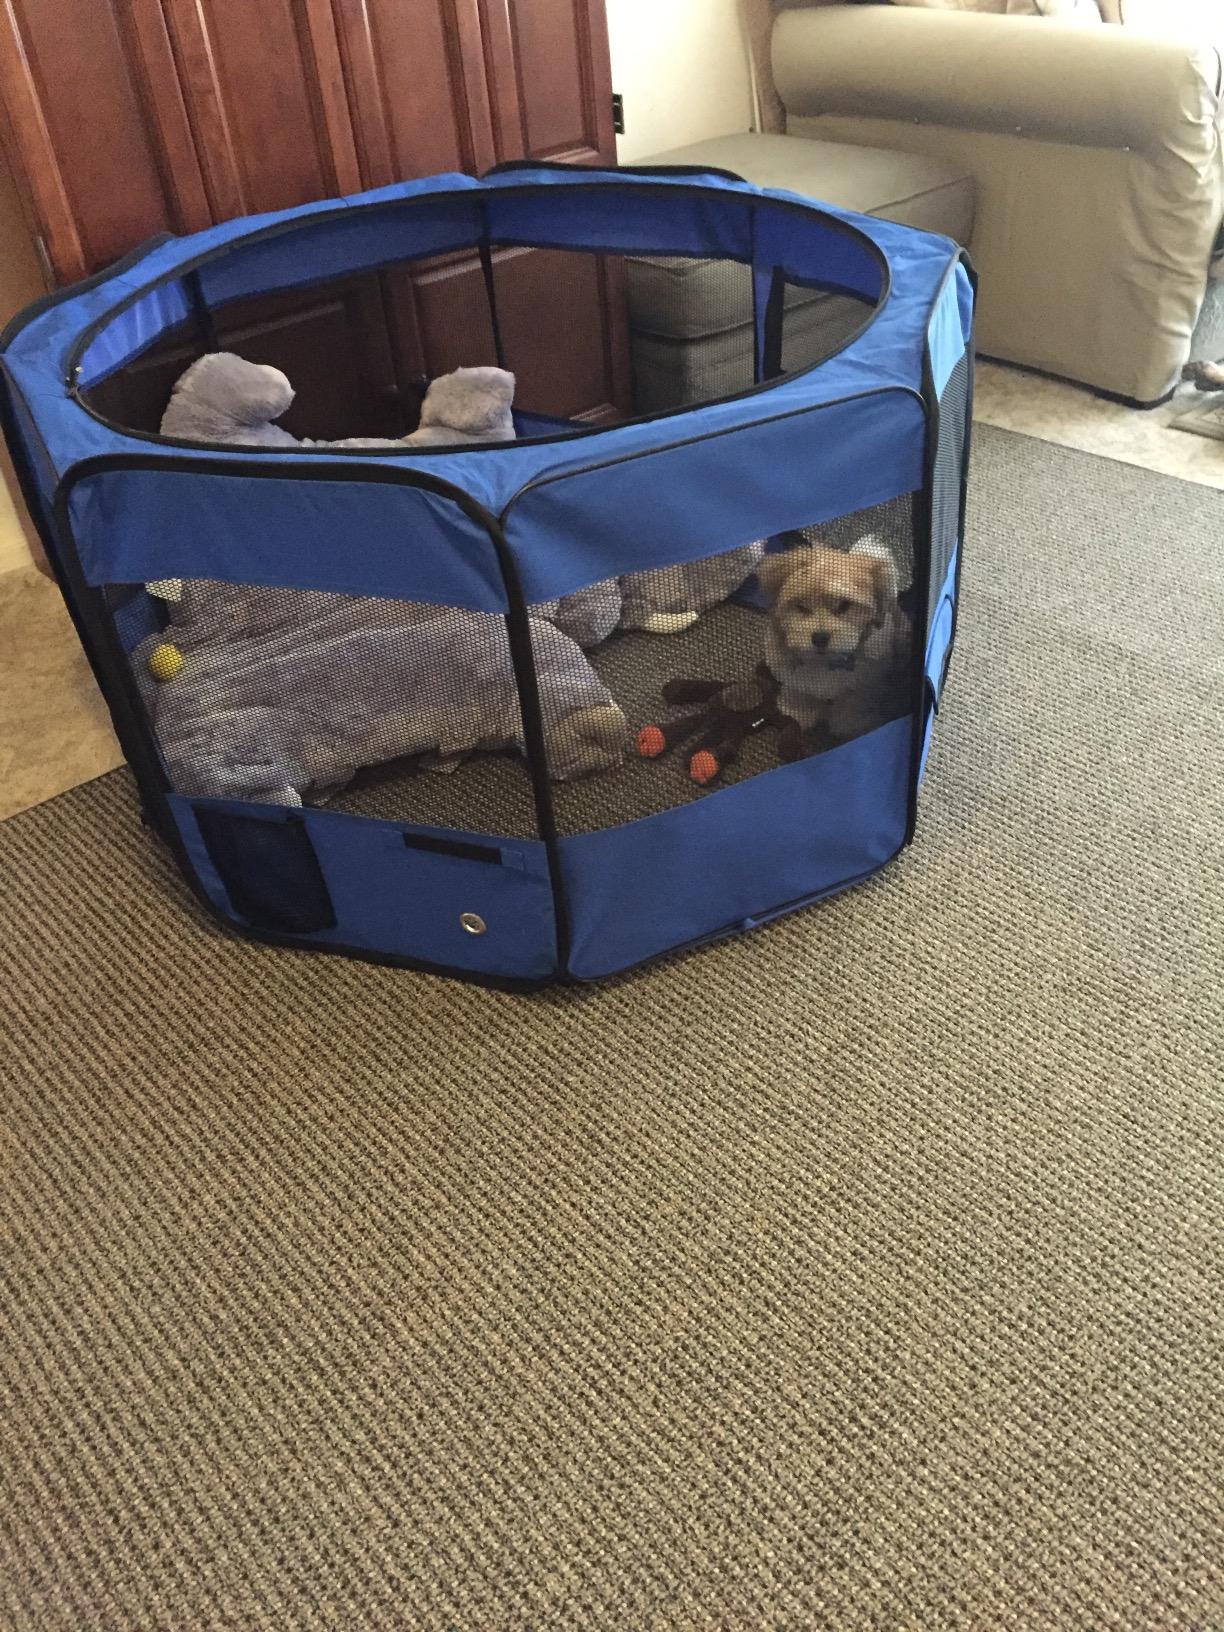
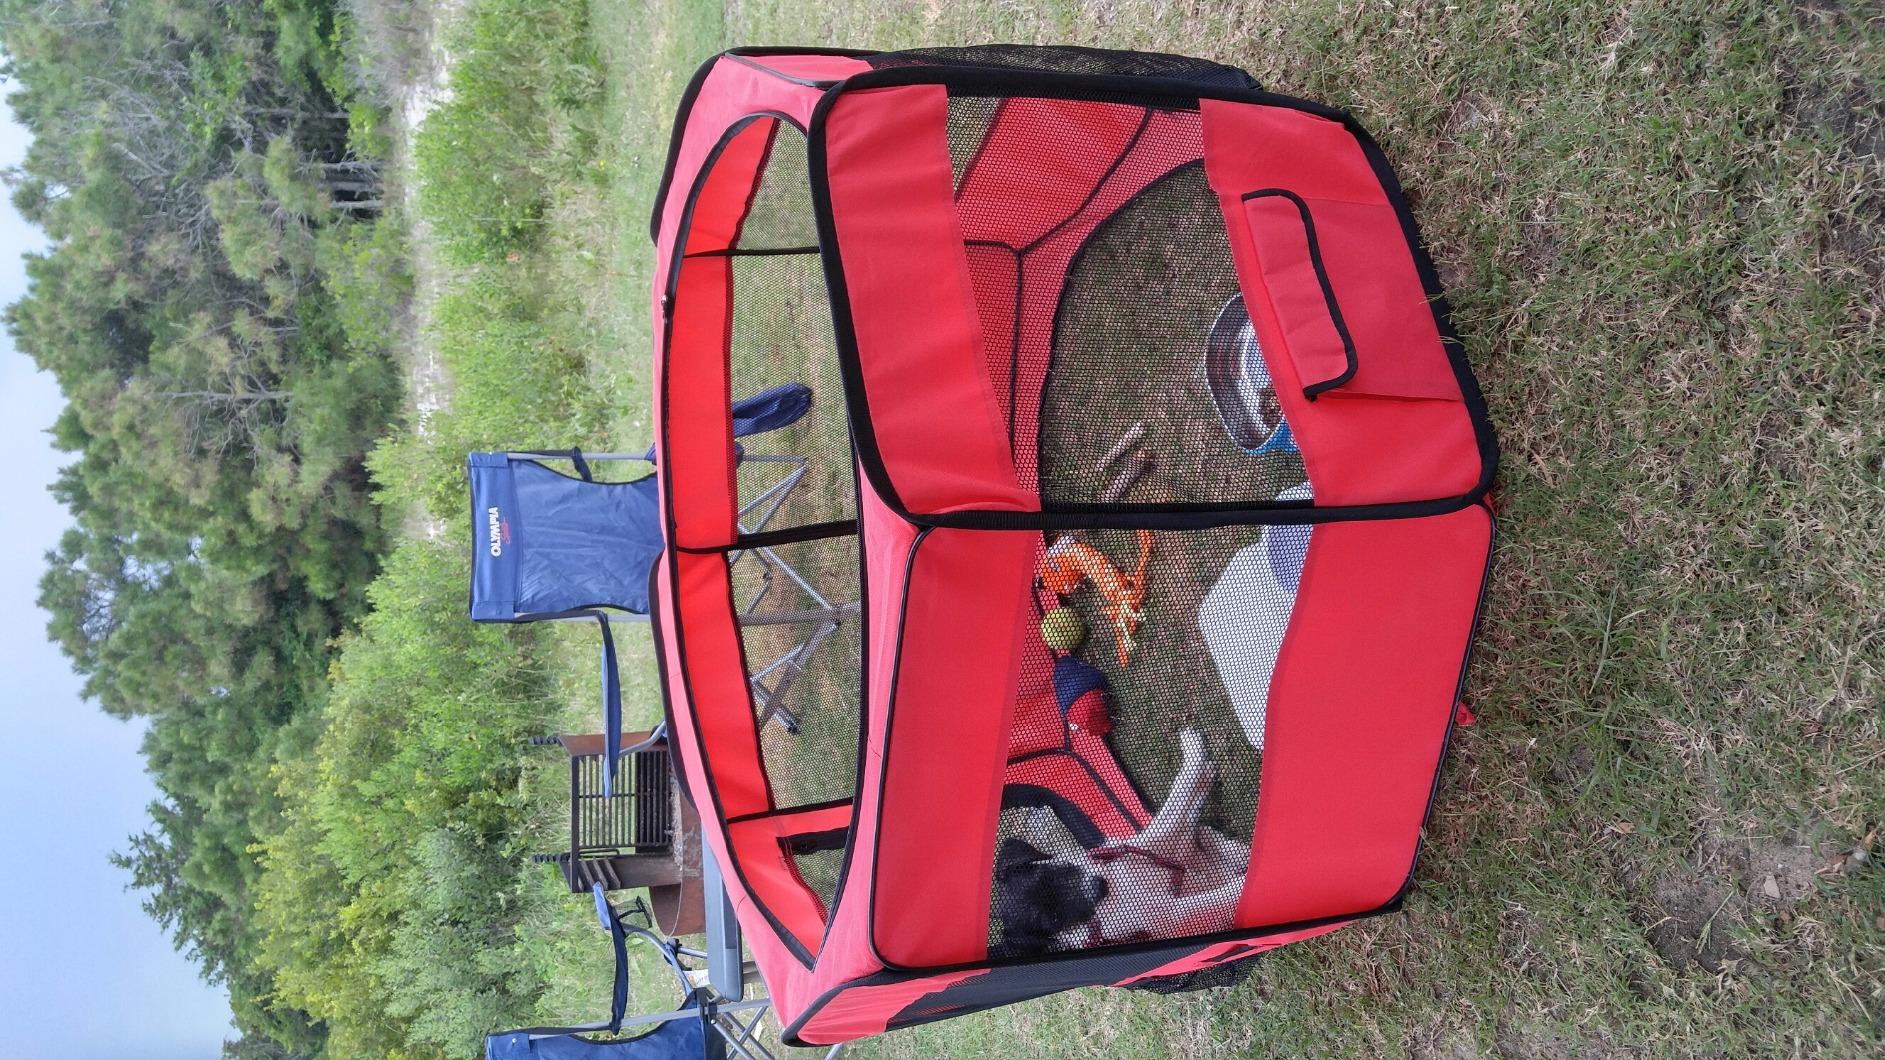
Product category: items_kennel
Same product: no